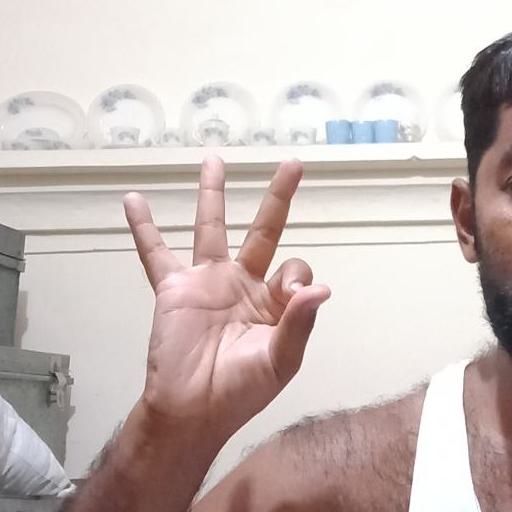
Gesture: ok